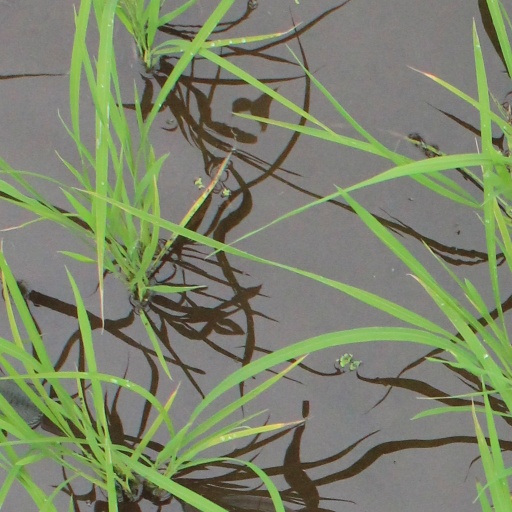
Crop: rice